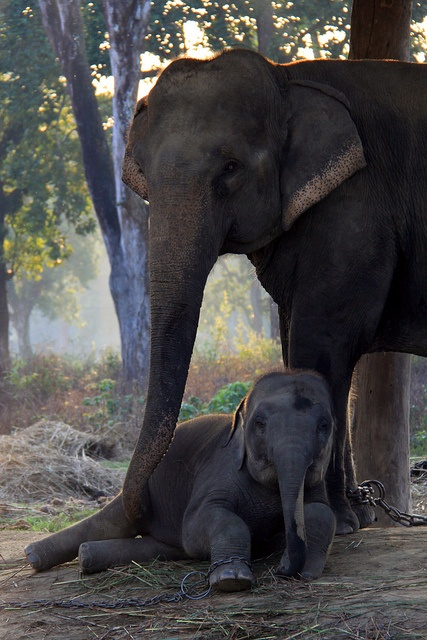
The small elephant is sitting in front of the big elephant.
An adult elephant standing over a baby elephant laying on the ground.
A baby elephant is sitting down under a grown elephant.
Mother elephant standing over small baby elephant in wilderness.
An elephant standing over a lying baby elephant.